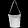
Label: Bag